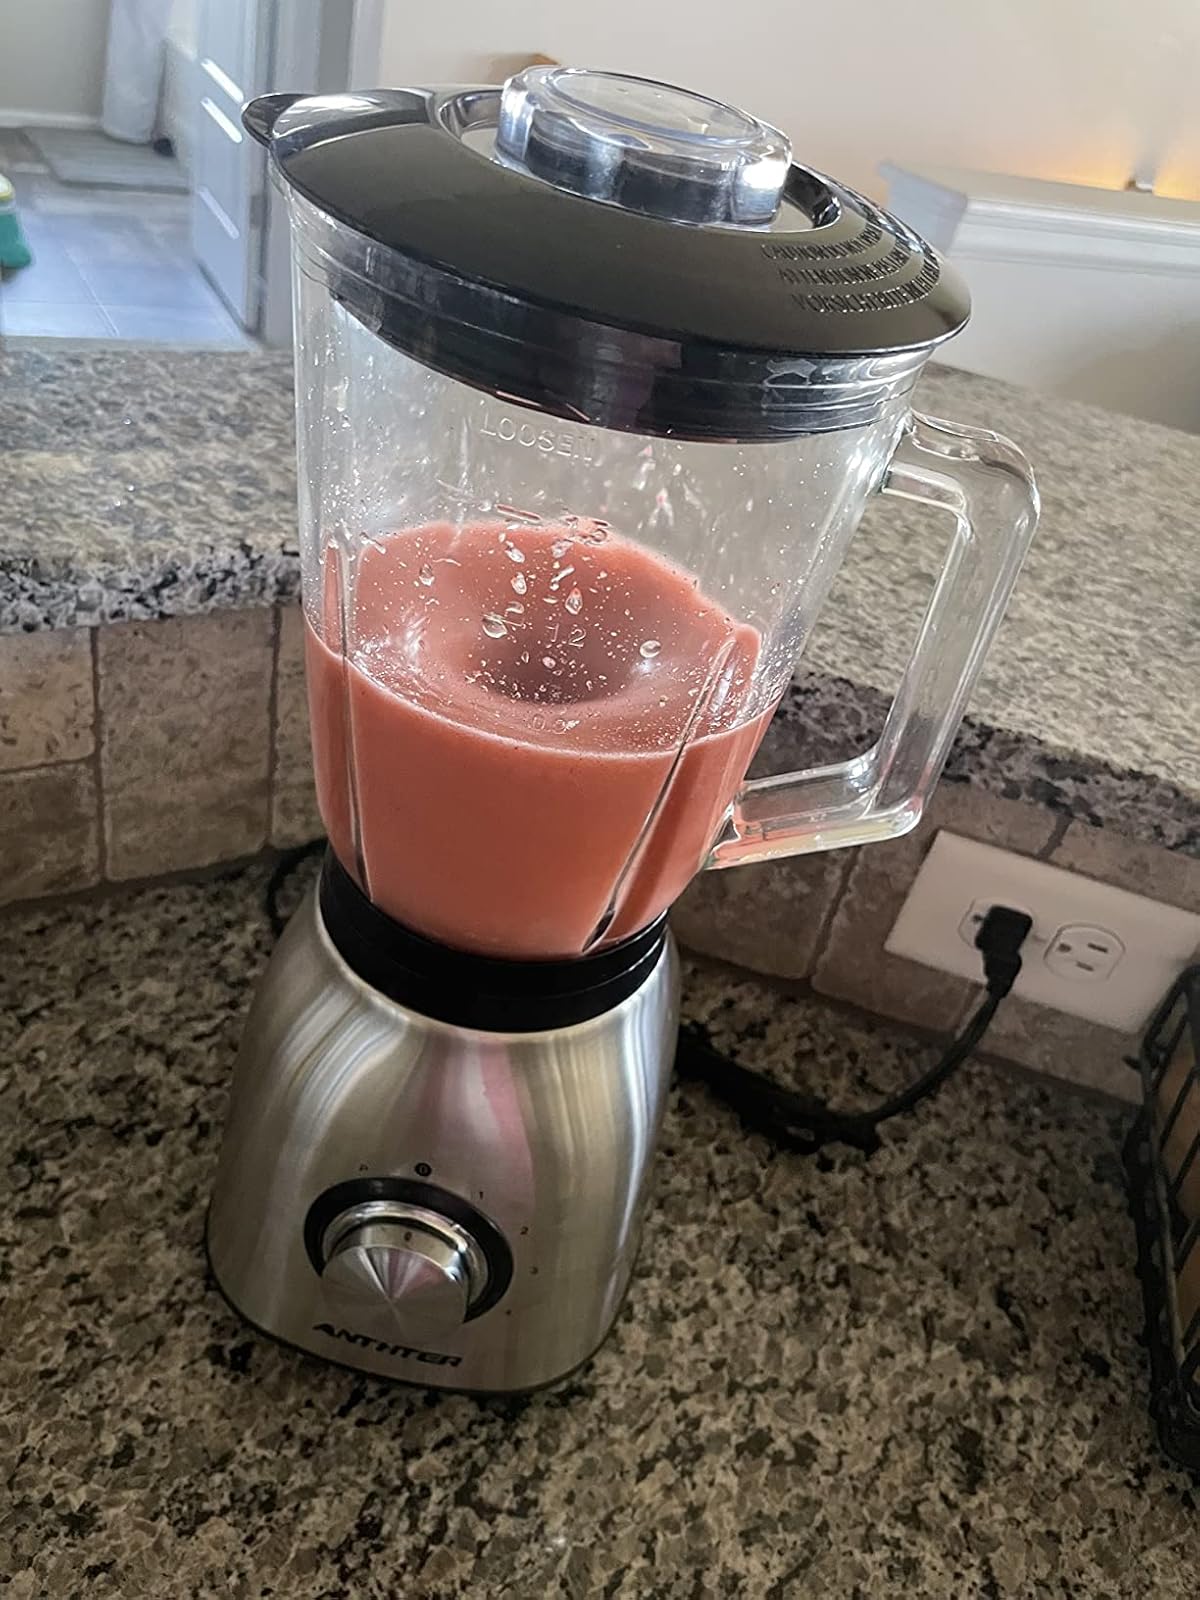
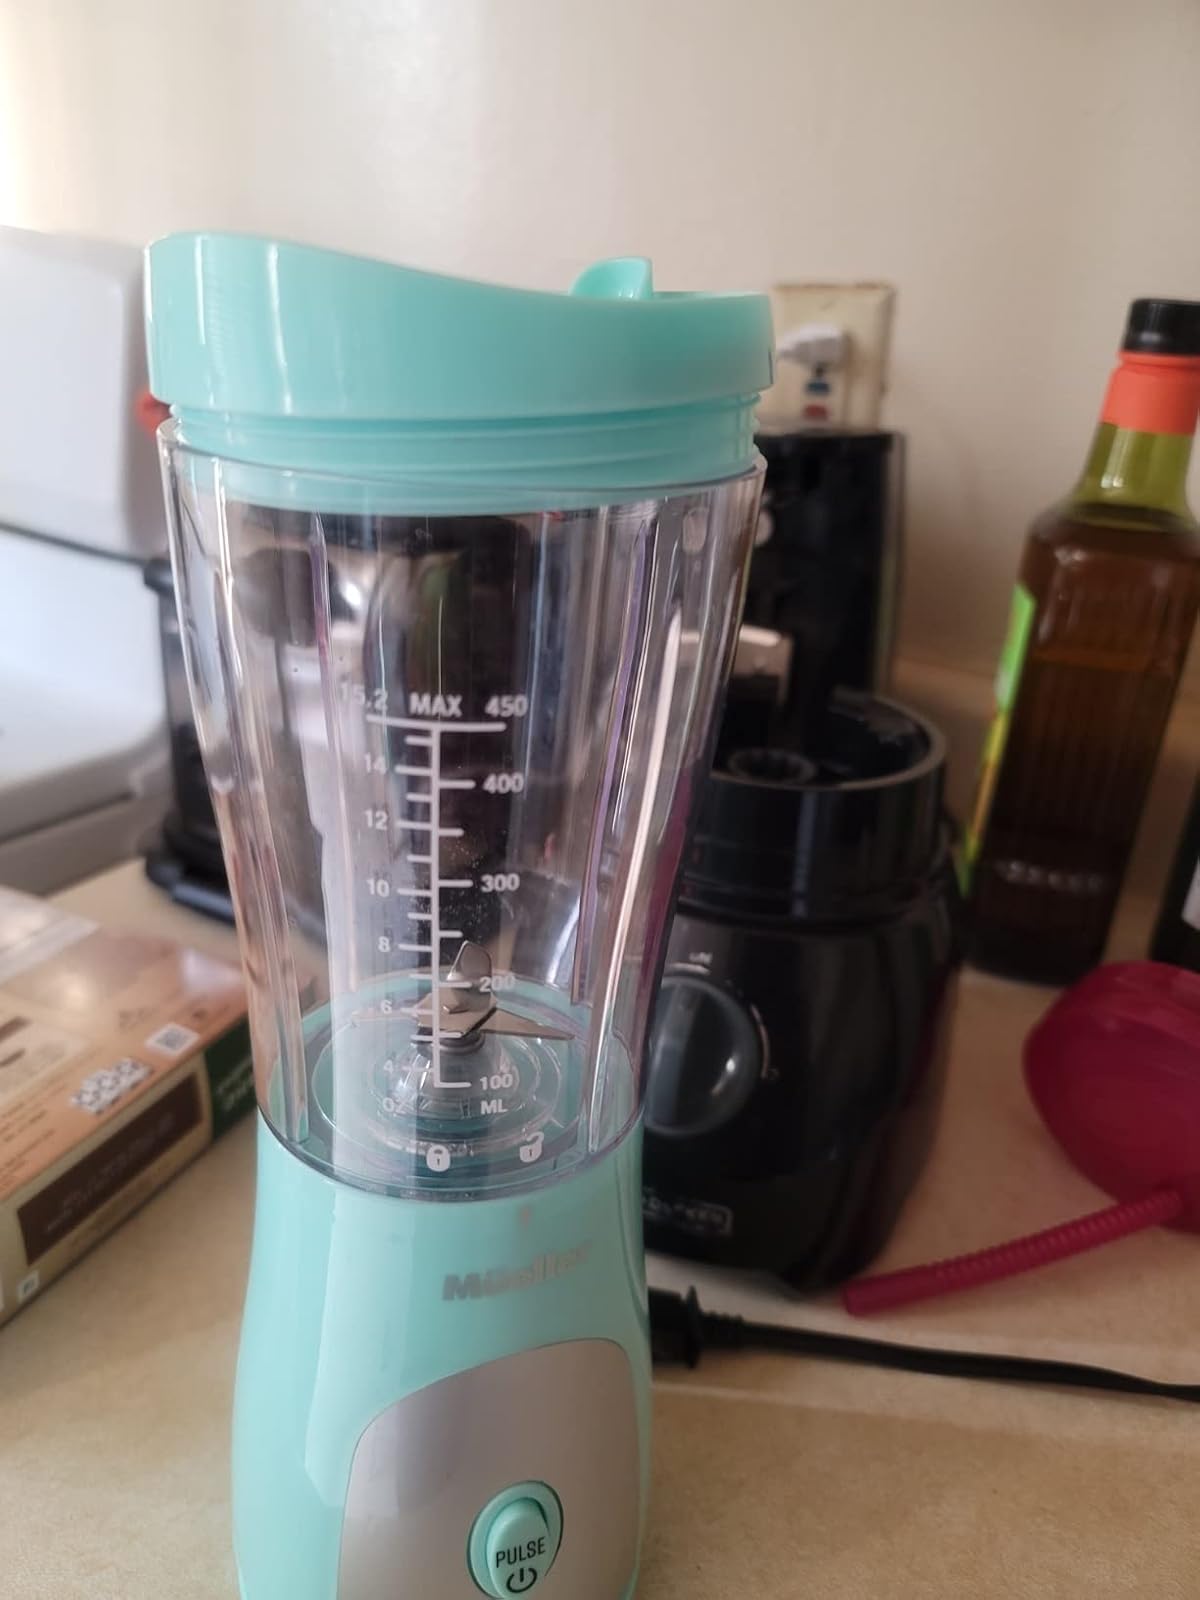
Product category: items_blender
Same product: no